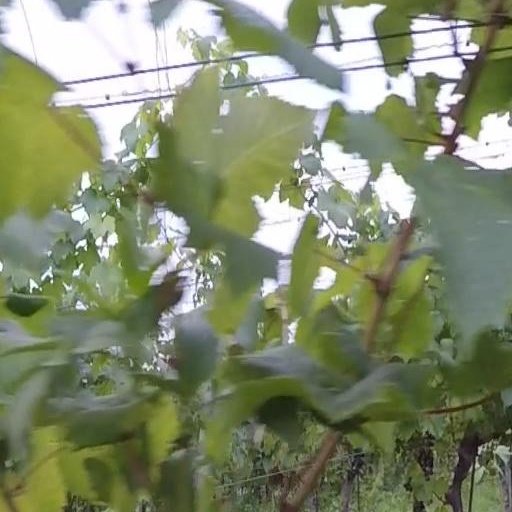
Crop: grape